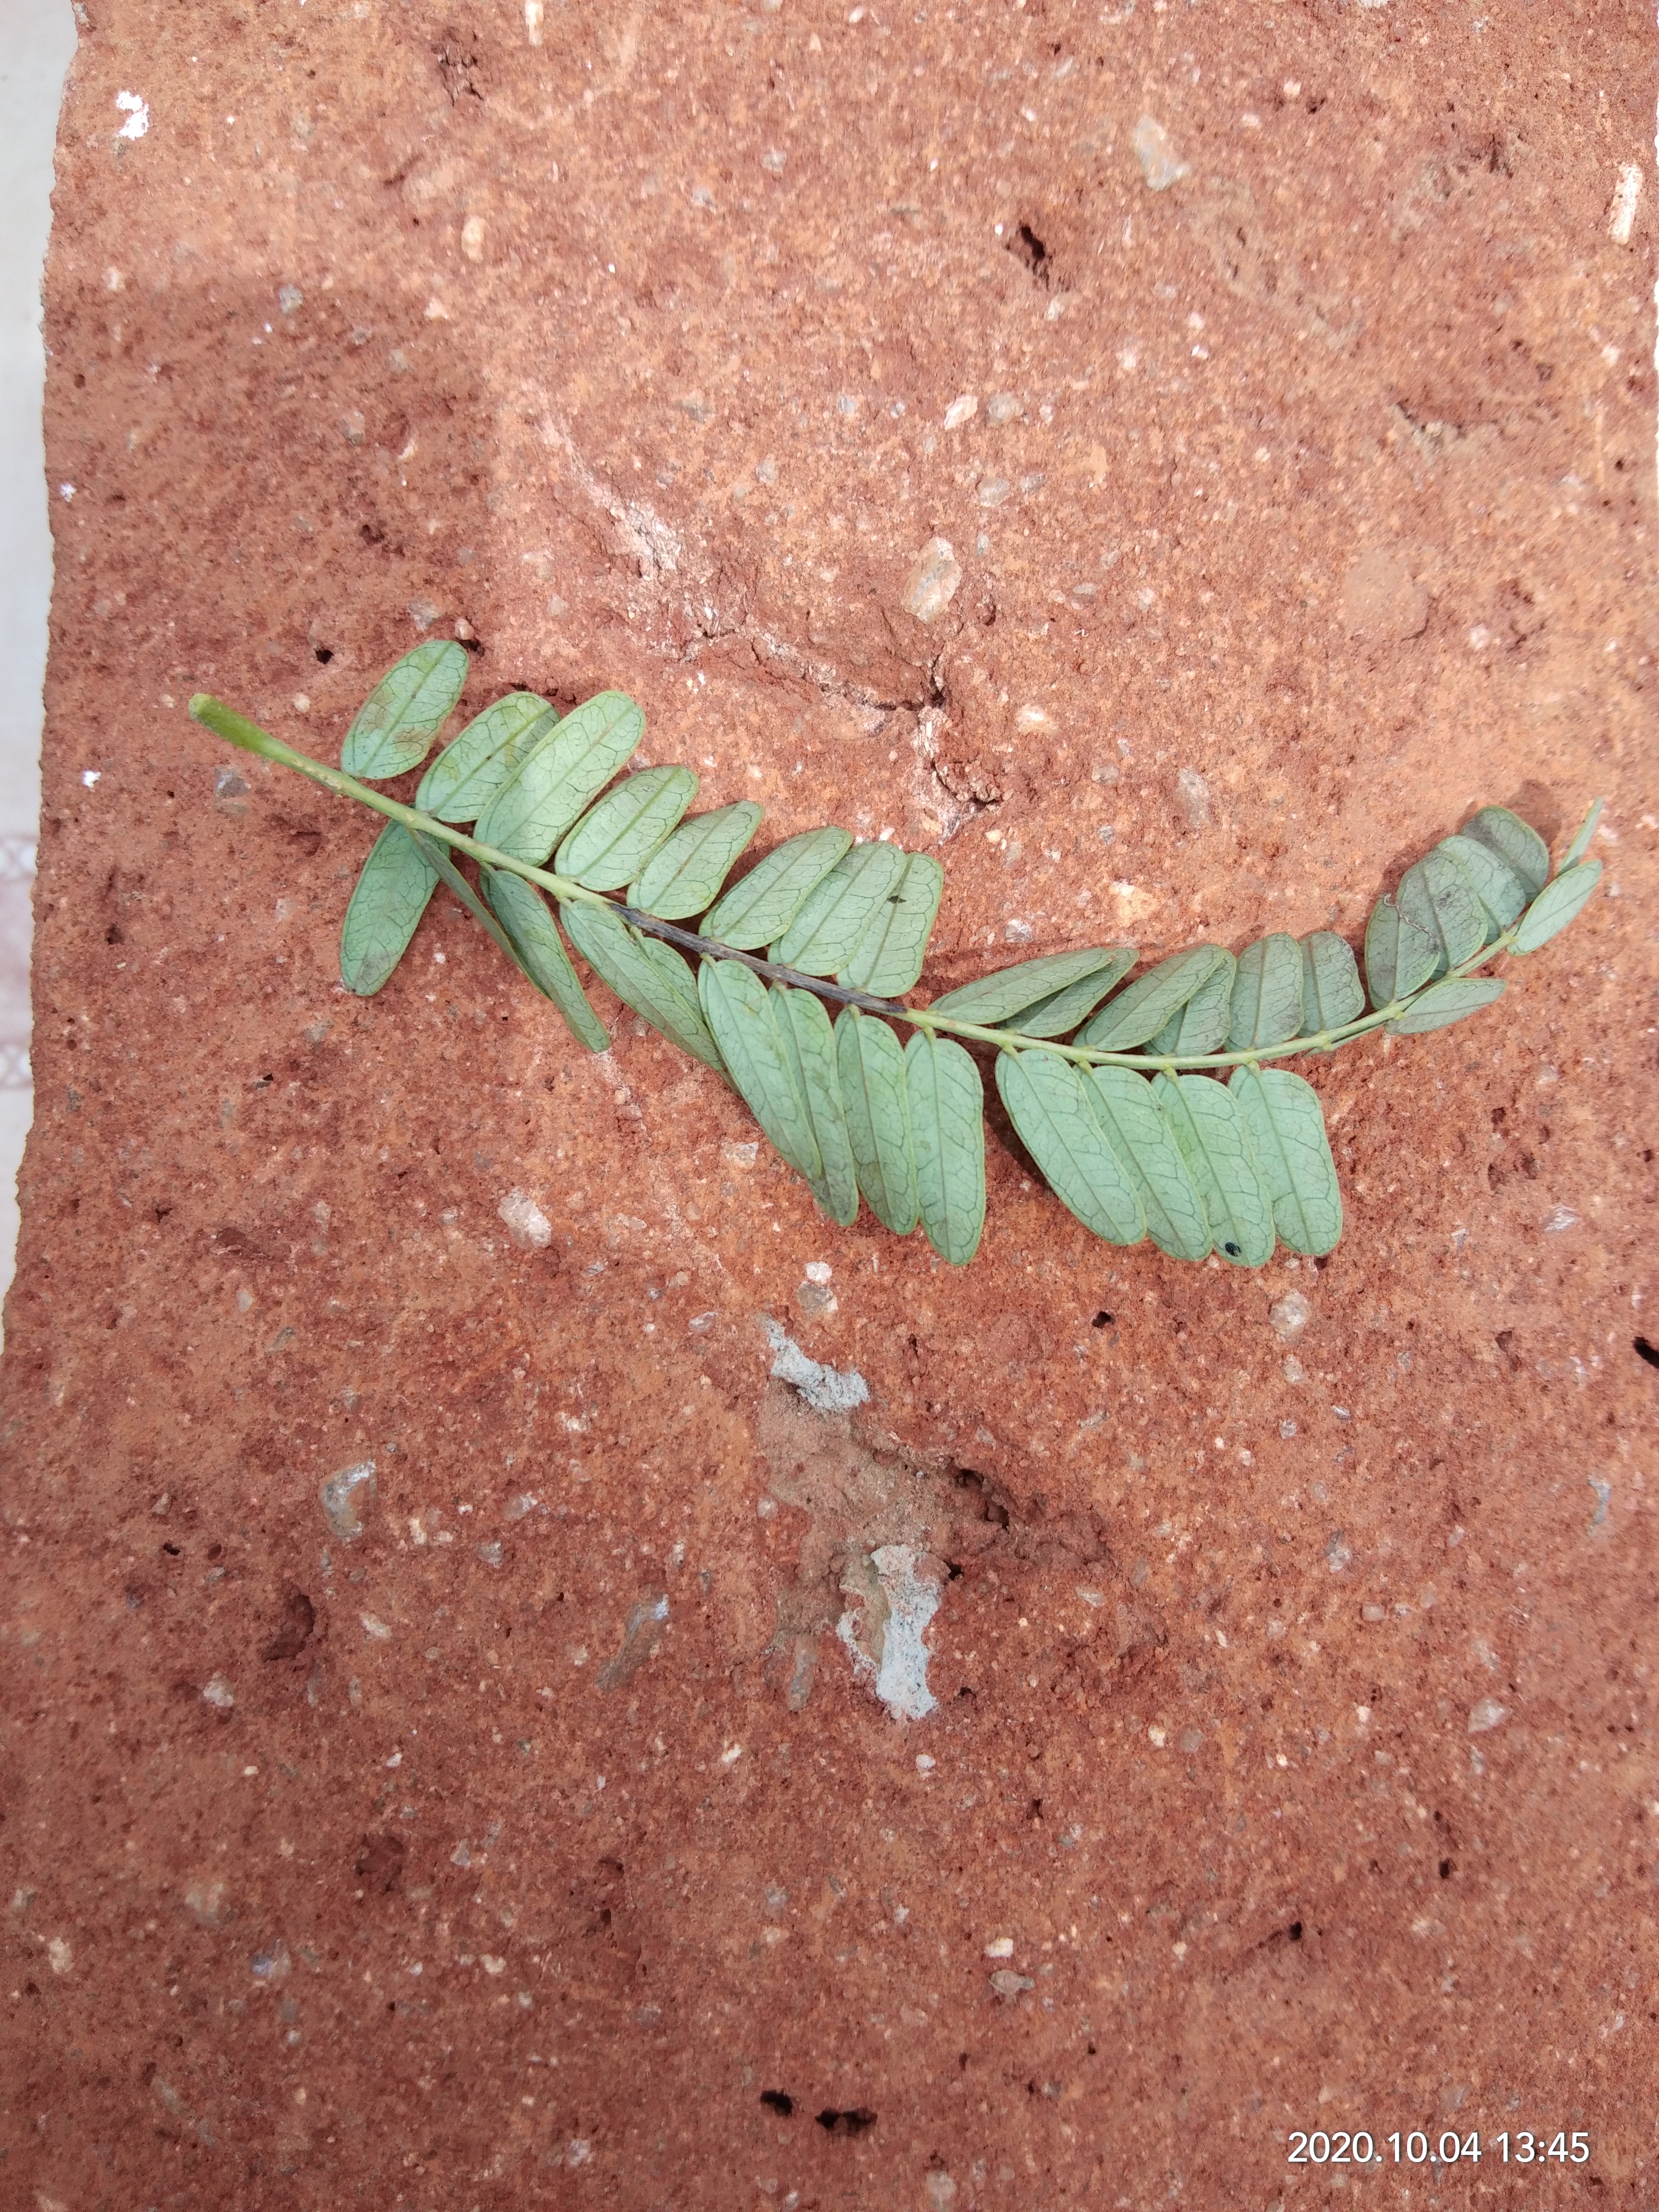
Plant: Tamarind